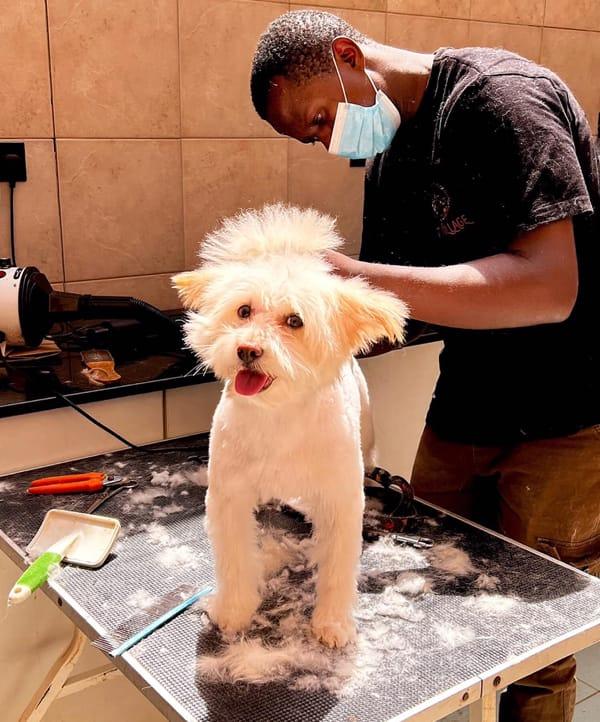
Mbwa mdogo mweupe amesimama juu ya meza nyeusi, huku akipewa huduma na kupunguziwa manyoya, na mtaalamu wa mifugo aliyevaa barakoa. Na kwa pembeni kuna mkasi mdogo wenye rangi ya chungwa kwa ajili ya kukatia kucha, pamoja na kitana na brashi.